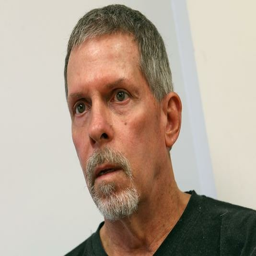
this photo shows person , who refers to himself as person , a man who awoke with no memory of his past speaking human language in february .